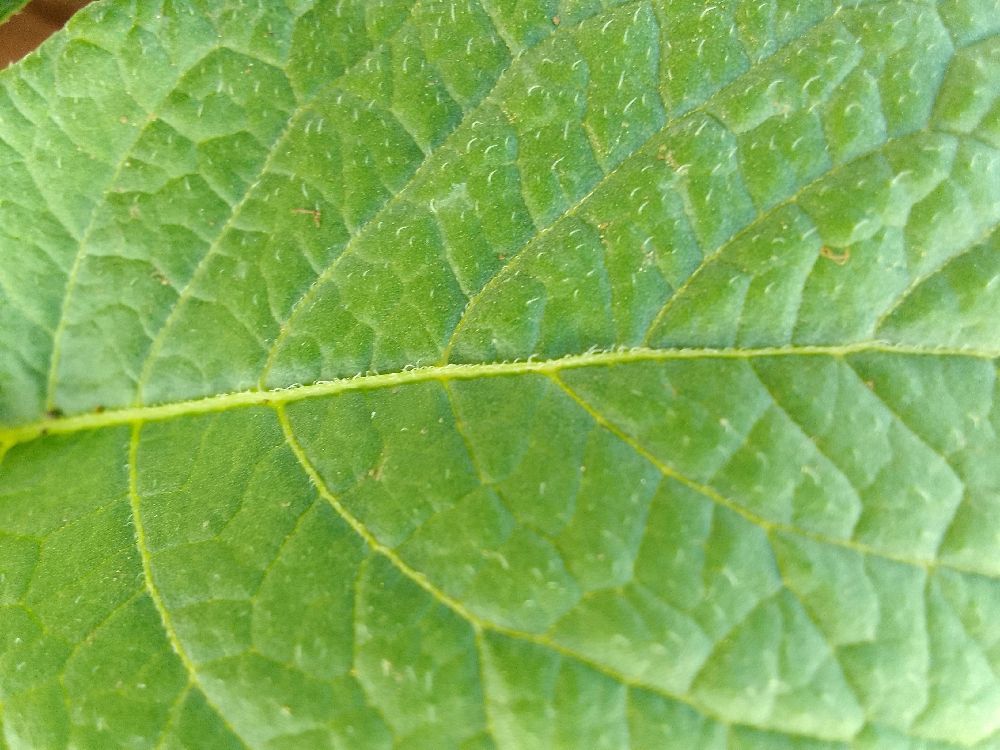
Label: Healthy